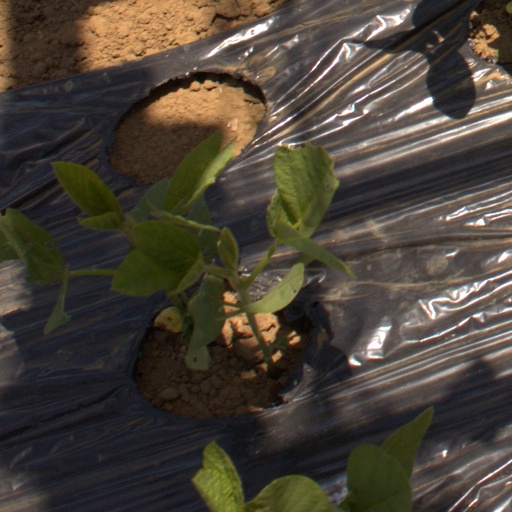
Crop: Jerusalem artichoke